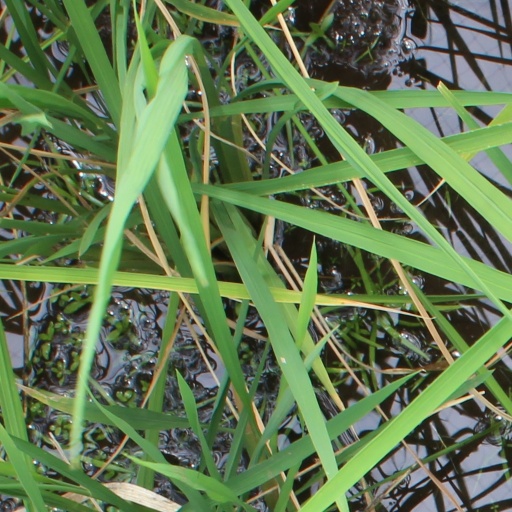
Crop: rice